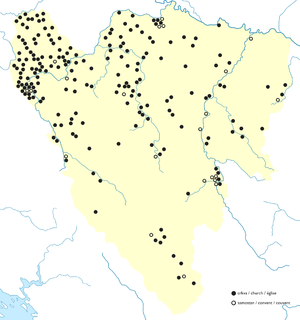
Les églises et les couvents catholiques au Moyen Age (avant 1463) sur la zone de l'actuel Diocèse de Banja LukaHrvatski: Katoličke crkve u Srednjem vijeku (prije 1463) na prostoru današnje Banjolučke biskupije